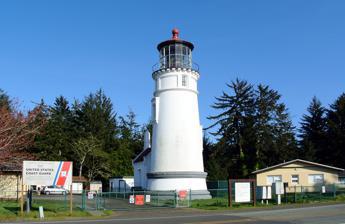
Building: Umpqua River Light
Country: Unknown
Year built: 1855
Lighthouse Umpqua River Light Umpqua River Light Location Winchester Bay Coordinates 43°39′44″N 124°11′55″W / 43.662291°N 124.198476°W / 43.662291; -124.198476 Tower Foundation Natural/emplaced/masonry Construction Brick/stuccoed Automated 1966 Height 61 feet (19 m) Shape Conical attached to workroom Heritage National Register of Historic Places listed place Light First lit 1894 Focal height 50 m (160 ft) Lens First order Fresnel Range 21 nautical miles (39 km; 24 mi) Characteristic Group Flash White, Alternate Red Flash, 15 sec. 2 W., 1 R Flashes Umpqua River Light House U.S. National Register of Historic Places NRHP reference No. 77001100 Added to NRHP October 21, 1977 The Umpqua River Light is a lighthouse on the Oregon Coast of the United States , located at the mouth of the Umpqua River on Winchester Bay , in Douglas County , Oregon . History Inside the top of the lighthouse U.S. Coast Guard 36 Foot Motor Lifeboat at Umpqua Lighthouse Museum Located at the mouth of Winchester Bay, Oregon, the first Umpqua River Light was built in 1855 and lit in 1857. Built along the river channel, the original light was vulnerable to seasonal flooding. This led to yearly erosion of the sand embankment of the light. In October 1863, the building's foundations had become too unstable and the structure soon collapsed. Before its collapse, the Light House Board had foreseen the need to build a new light at the location. However, it was 1888 before Congress approved of a construction of a new light. Construction started on the new light in 1892, and it was first lit in 1894. Built at the same time as Heceta Head Light , it was built from the same plans and is virtually identical to its more northern sister. Unlike its predecessor, the new light had several advantages over the original light. Built 100 feet (30 m) above the river, the new light was safe from flooding. This was partly due to the Light House Board's insistence that ships be able to plot a course based on visible lighthouses. The original light was not visible at sea and was only usable as an aid to ships approaching the river. The new light used a clockwork mechanism to rotate the Fresnel lens, and was eventually automated in 1966. The rotation mechanism served in the light for 89 years before it finally broke down and was removed. The Coast Guard, in charge of the light at this point, wanted to replace the mechanism with a new one. However, strong public outcry forced those plans to be aborted, and in 1985, the old mechanism was returned to its position after being fully restored. The structure was listed on the National Register of Historic Places in 1977. As of December 2024, visitors can tour the lighthouse and adjacent Coastal History Museum year round, though hours are shortened in the winter.  The museum is located in a historic U.S. Coast Guard station and features exhibits on the lighthouse, local history and the U.S. Coast Guard history on the Umpqua River . Lightkeepers Telescope Lighthouse Stairwell Umpqua River Lighthouse Museum Umpqua River Lighthouse Museum Exhibit See also List of lighthouses on the Oregon Coast References